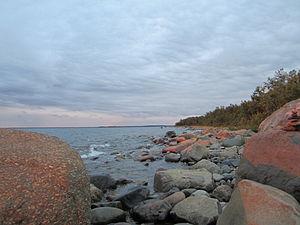
Le Parc national de la Baie de Botnie est un parc national situé en Laponie en Finlande.